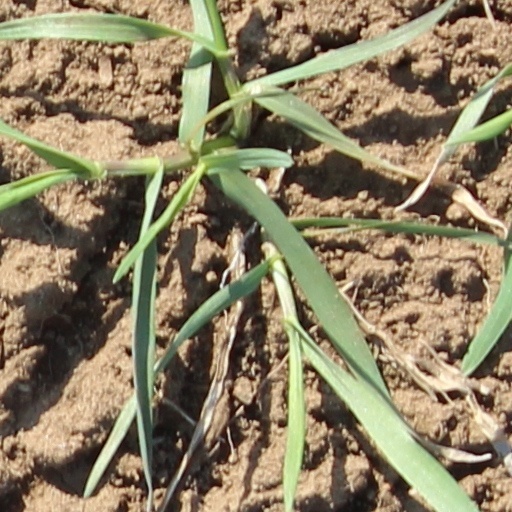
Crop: wheat